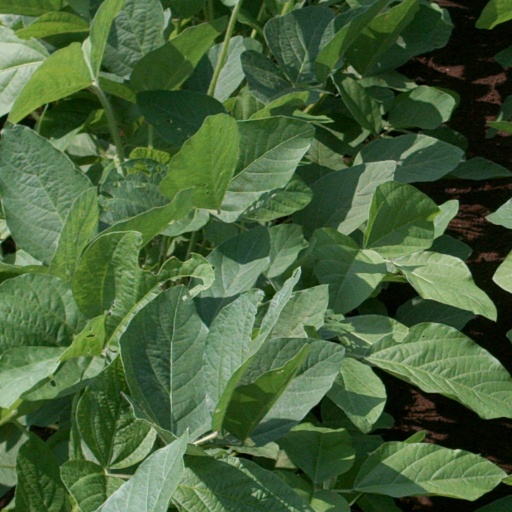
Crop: soybean